Rob Crow

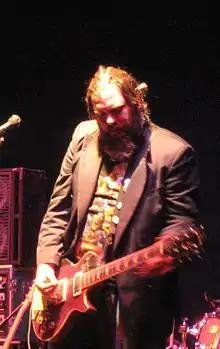
Crow performing in July, 2009

Robertdale Rulon Crow Jr. (born February 21, 1971) is an American singer and musician from San Diego, California, known for his involvement with the bands Pinback, Heavy Vegetable, Physics, Optiganally Yours, Goblin Cock, and Thingy. He has also led the bands Advertising, Alpha Males, Altron Tube, Byre, Cthugha, Fantasy Mission Force, Holy Smokes, the Ladies, Other Men, and Remote Action Sequence Project, as well as performing and releasing solo records under his own name and under the name Snotnose.